Question: Please indicate a possible affordance area of the jump_skateboard that can be used for standing
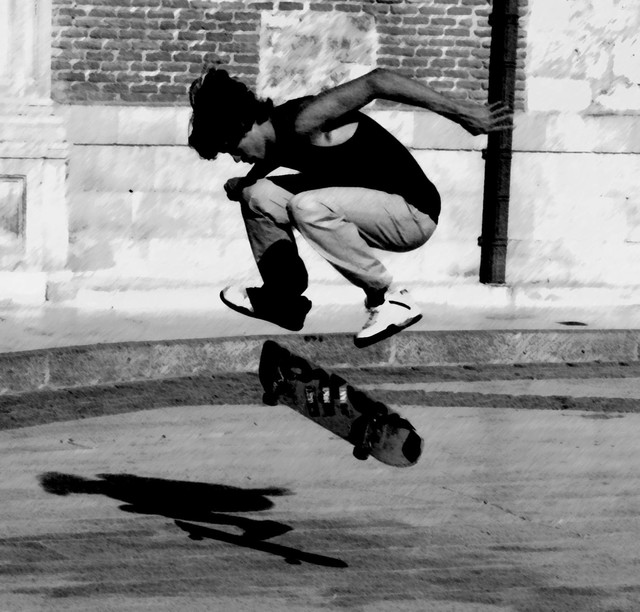
Answer: [254.756, 327.427, 428.171, 474.5]